Thank You (1925 film)

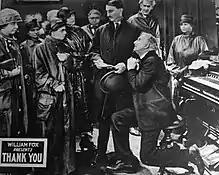
Lobby card

Thank You is a lost 1925 American comedy film directed by John Ford. This film is based on a 1921 Broadway play, "Thank You", by Winchell Smith and Tom Cushing.